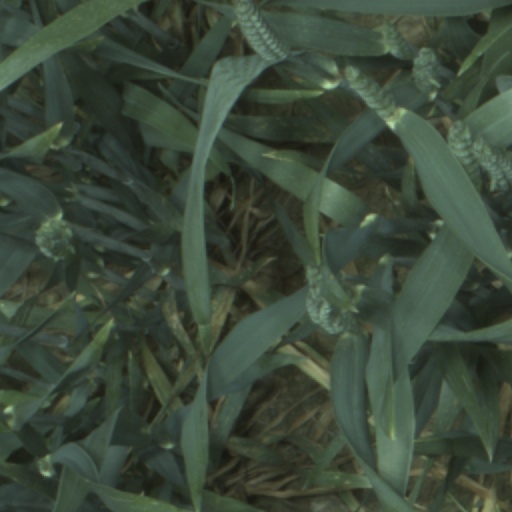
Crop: wheat